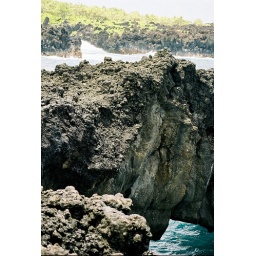
The Road to Hana. Volcanic rock against the blue waters near the black sand beach.